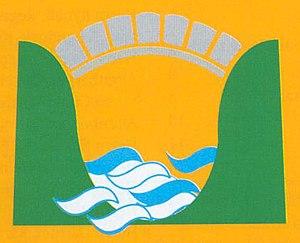
Leinatal est une commune allemande de l'arrondissement de Gotha en Thuringe. Elle a été formée le 1ᵉʳ décembre 1996 par la fusion des anciennes communes d'Altenbergen, Catterfeld, Engelsbach, Gospiteroda, Leina, Schönau vor dem Walde et Wipperoda.